Battle of Hartmannswillerkopf

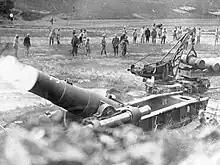

The was dissolved on 26 August and many of its units distributed among the remaining French armies. In September 1914, the German 7th Army was transferred to the Aisne and left three brigades in (Upper Alsace). On 19 September 1914, (An was an improvised force larger than a corps and smaller than an army, subordinate to an army headquarters.) named after its commander Hans Gaede (formerly the chief of staff of the XIV Corps) and renamed (Army Detachment Gaede) on 30 January 1915.